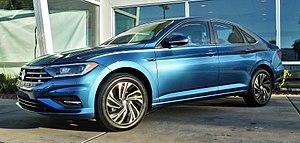
La Volkswagen Jetta est une automobile produite par la marque Volkswagen.